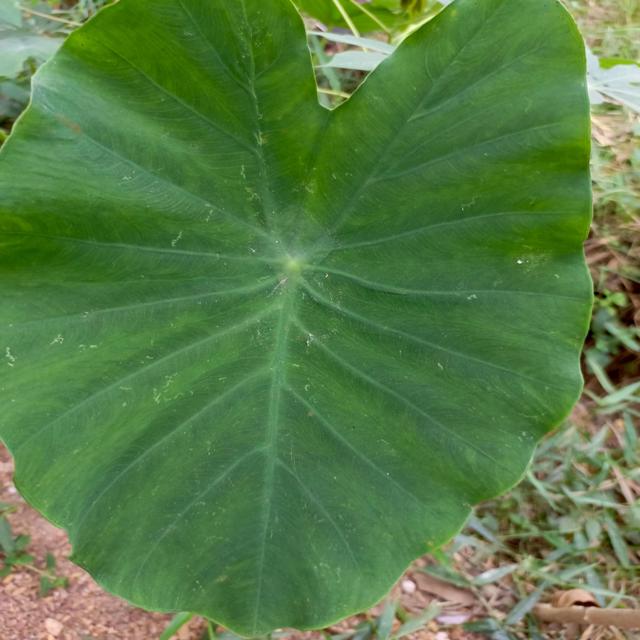
Label: Early_Blight